Zara Bate

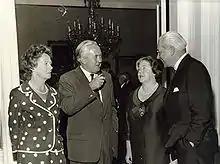
The Holts meeting with British prime minister Harold Wilson and Mrs Wilson in 1967.

Harold Holt was a member of Robert Menzies' cabinet continuously from 1949, becoming deputy Liberal leader in 1956 and Treasurer in 1958. When Menzies retired in January 1966, Holt became Prime Minister. Zara brought a new style and prominence to the role of prime minister's wife. According to Diane Langmore, the author of "Prime Ministers' Wives" (published 1992), Zara Holt "was the only one of the prime ministers' wives to have been a successful businesswoman. No intellectual, and not particularly introspective, she had common sense and a lack of pretension which endeared her to many. [...] The tragedies of life did not make her bitter or cynical; she retained an openness and warmth until her death."